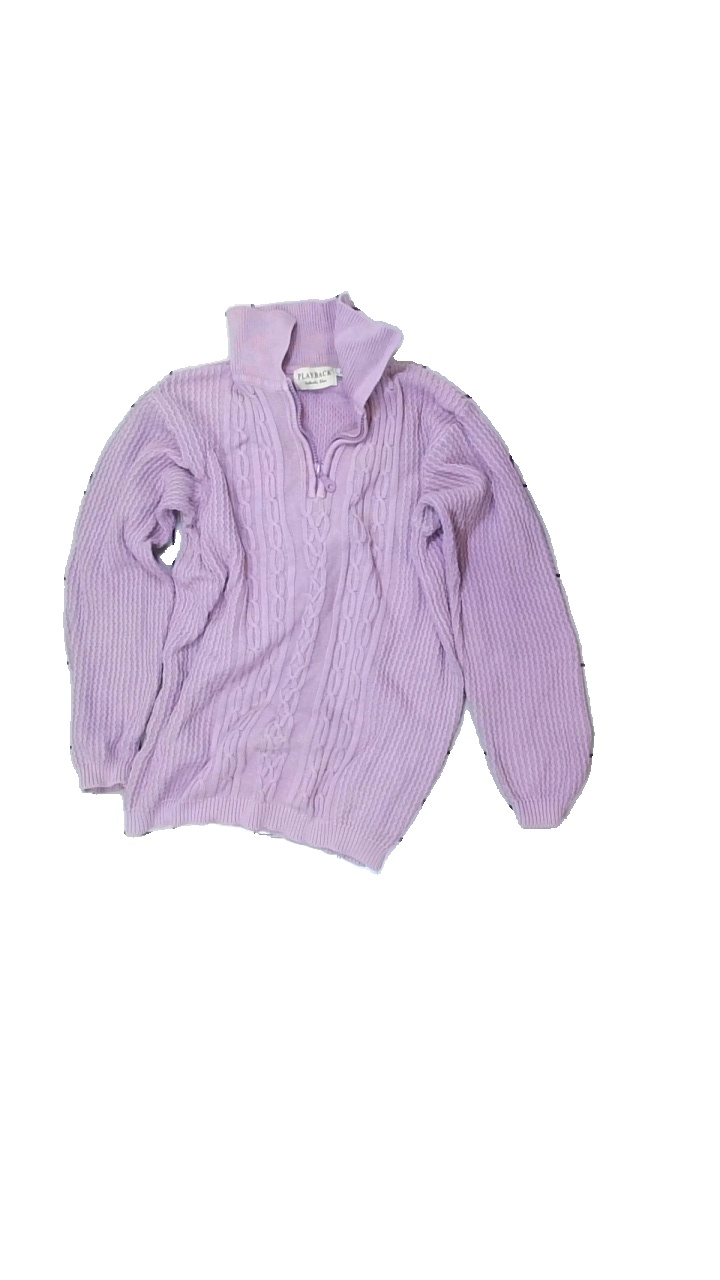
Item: Sweater (Ladies)
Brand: Playback
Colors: Purple
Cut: Regular
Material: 100% cott
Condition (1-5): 3
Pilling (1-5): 4
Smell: Minor
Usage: Reuse
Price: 50-100